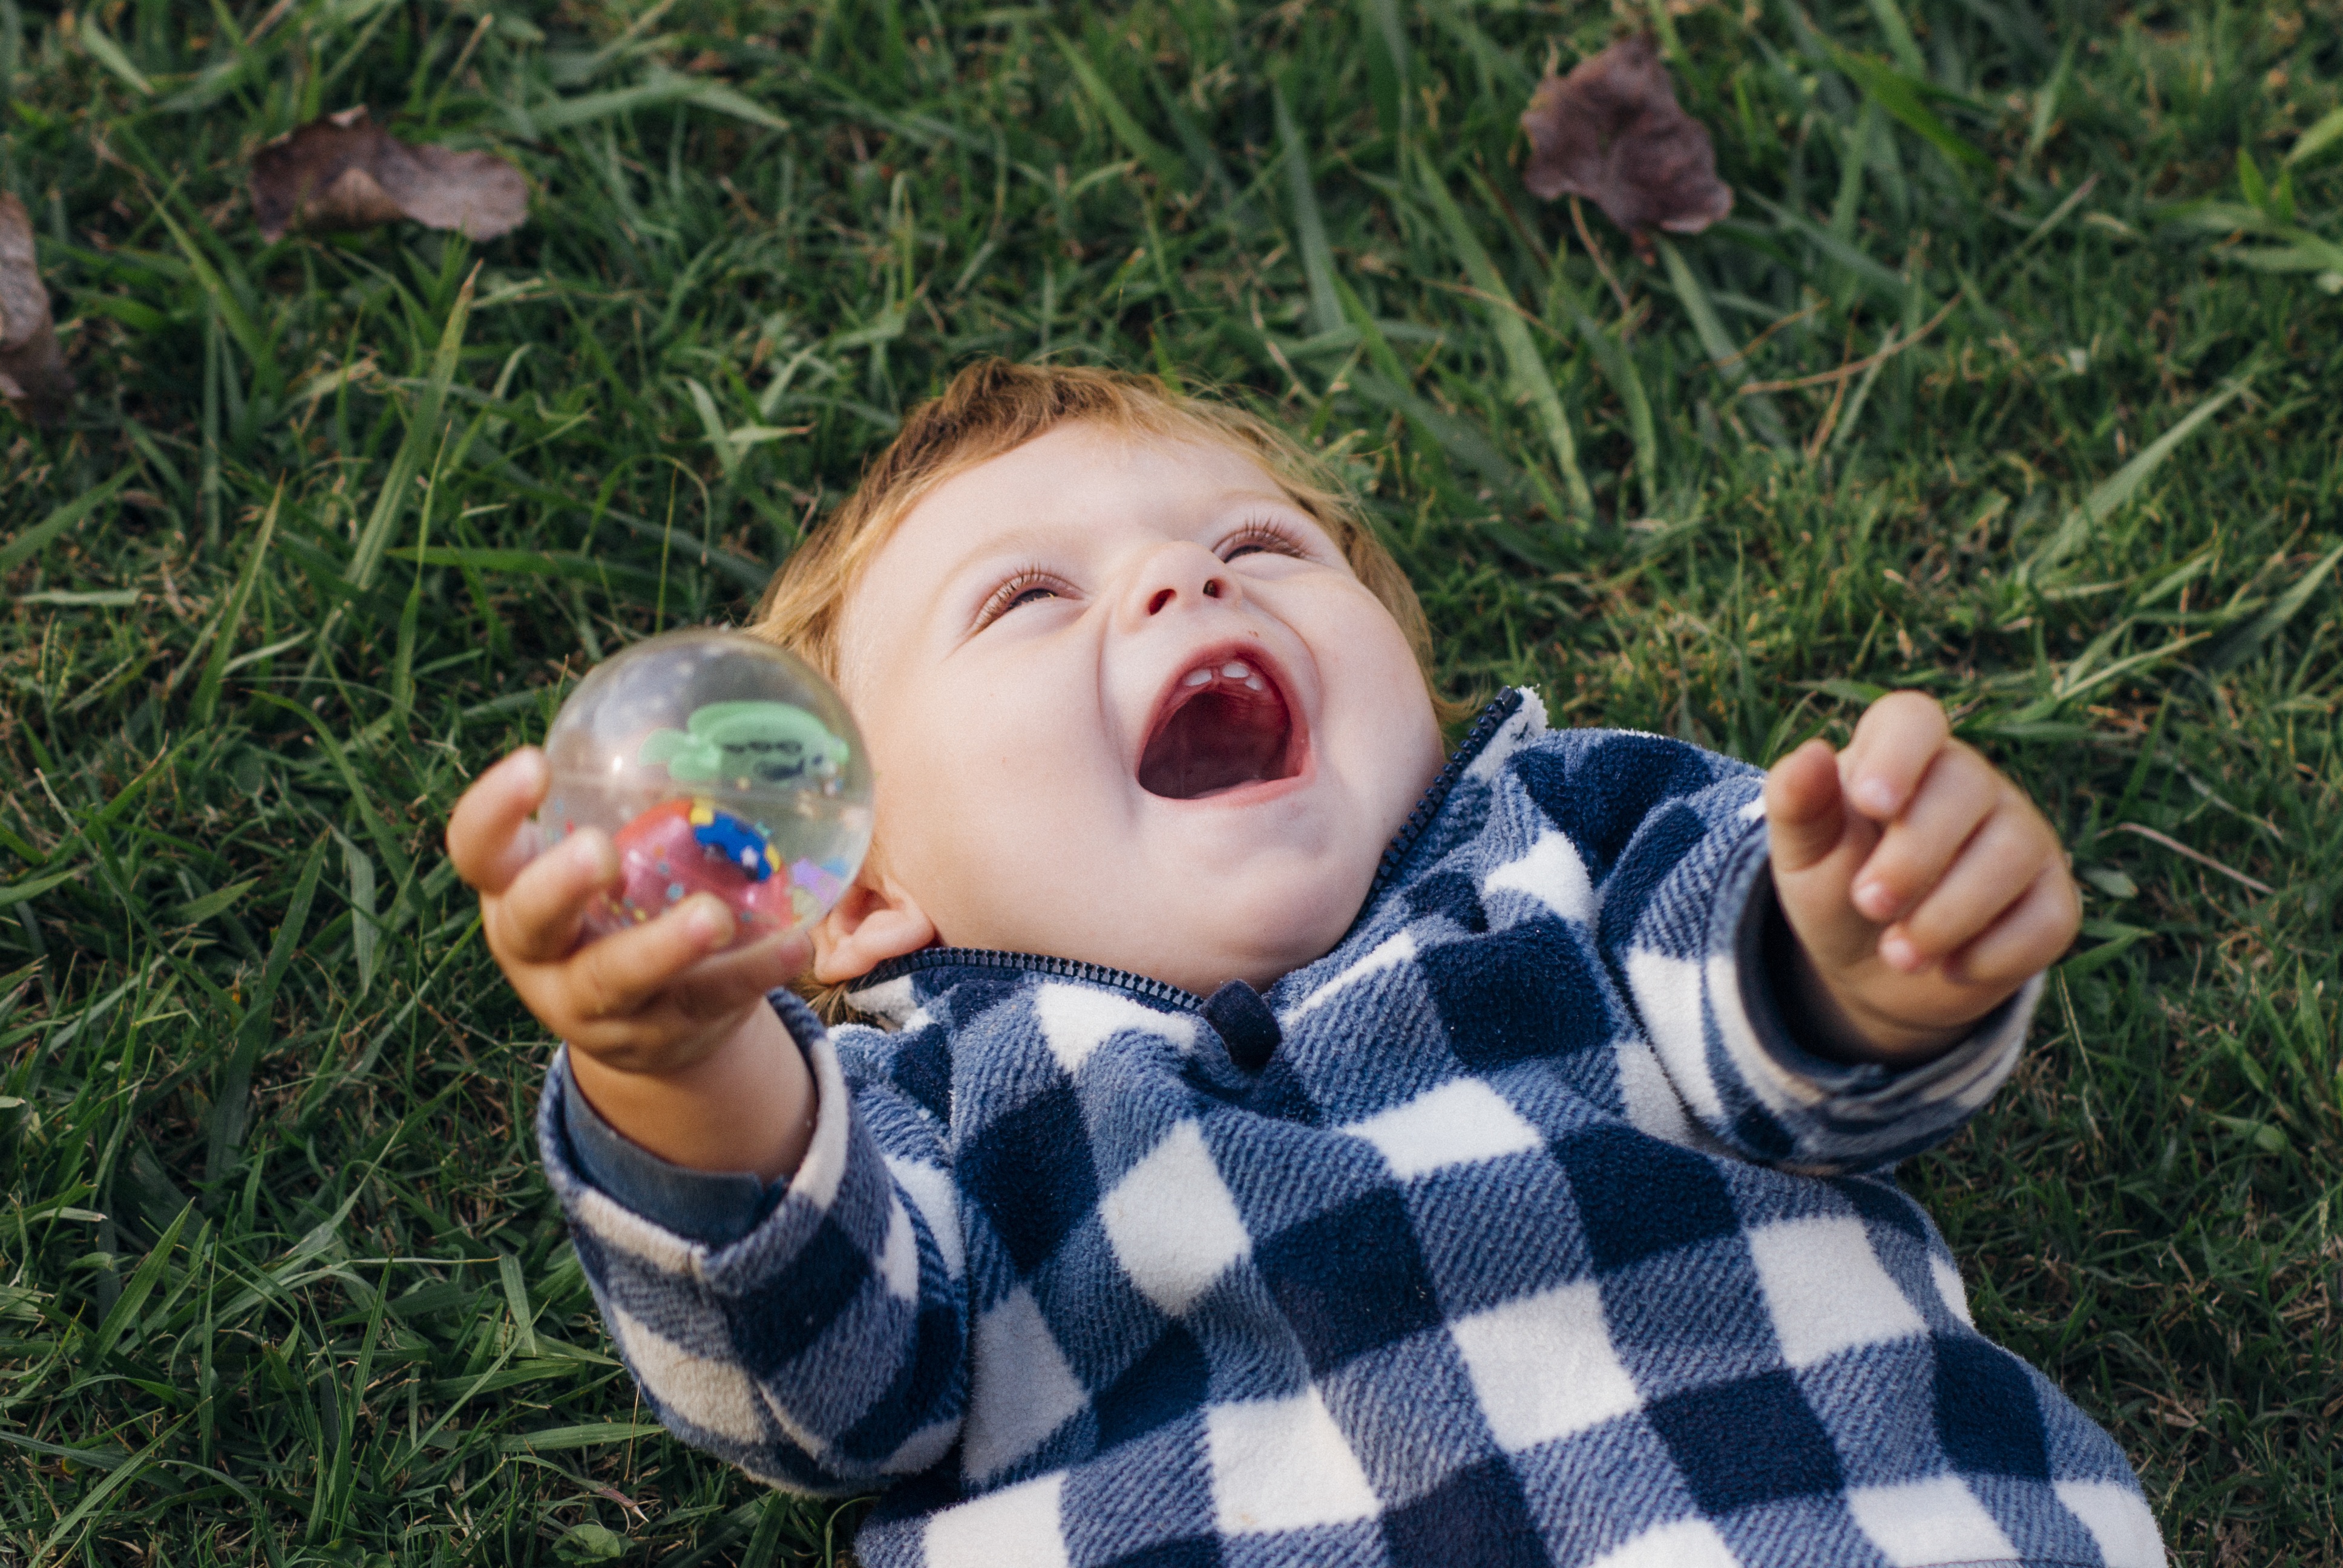
grass, person, people, play, boy, kid, male, child, facial expression, smile, children, happy, happiness, infant, toddler, eye, happy kid, human action